Khevenhüller family

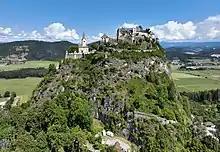
Hochosterwitz Castle

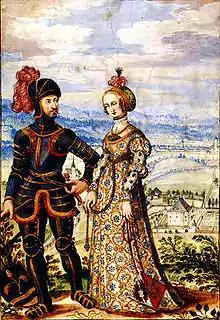
Knight Ulrich (ca. 1430–1492) and his wife Anna née von Kellerberg with Mörtenegg Castle and the church of St. Martin nr. Villach.

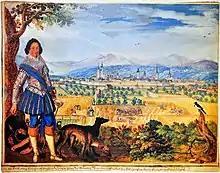
Baron Franz III Khevenhüller and Klagenfurt am Wörthersee, ca. 1615

The House of Khevenhüller is an old and prominent Austrian noble family, documented in Carinthia since 1356, with its ancestral seat at Landskron Castle. In the 16th century, the family split into the two branches of "Khevenhüller-Frankenburg", Imperial Counts (i.e. immediate counts of the Holy Roman Empire) from 1593, and "Khevenhüller-Hochosterwitz", raised to Imperial Counts in 1725 and, as "Khevenhüller-Metsch", to princely rank ("Fürsten") in 1763. The family was mediatised in 1806 and therefore belongs to high nobility.